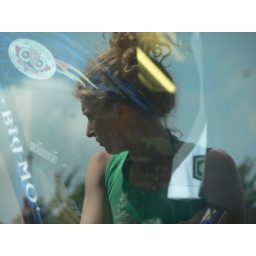
a girl in a shop window